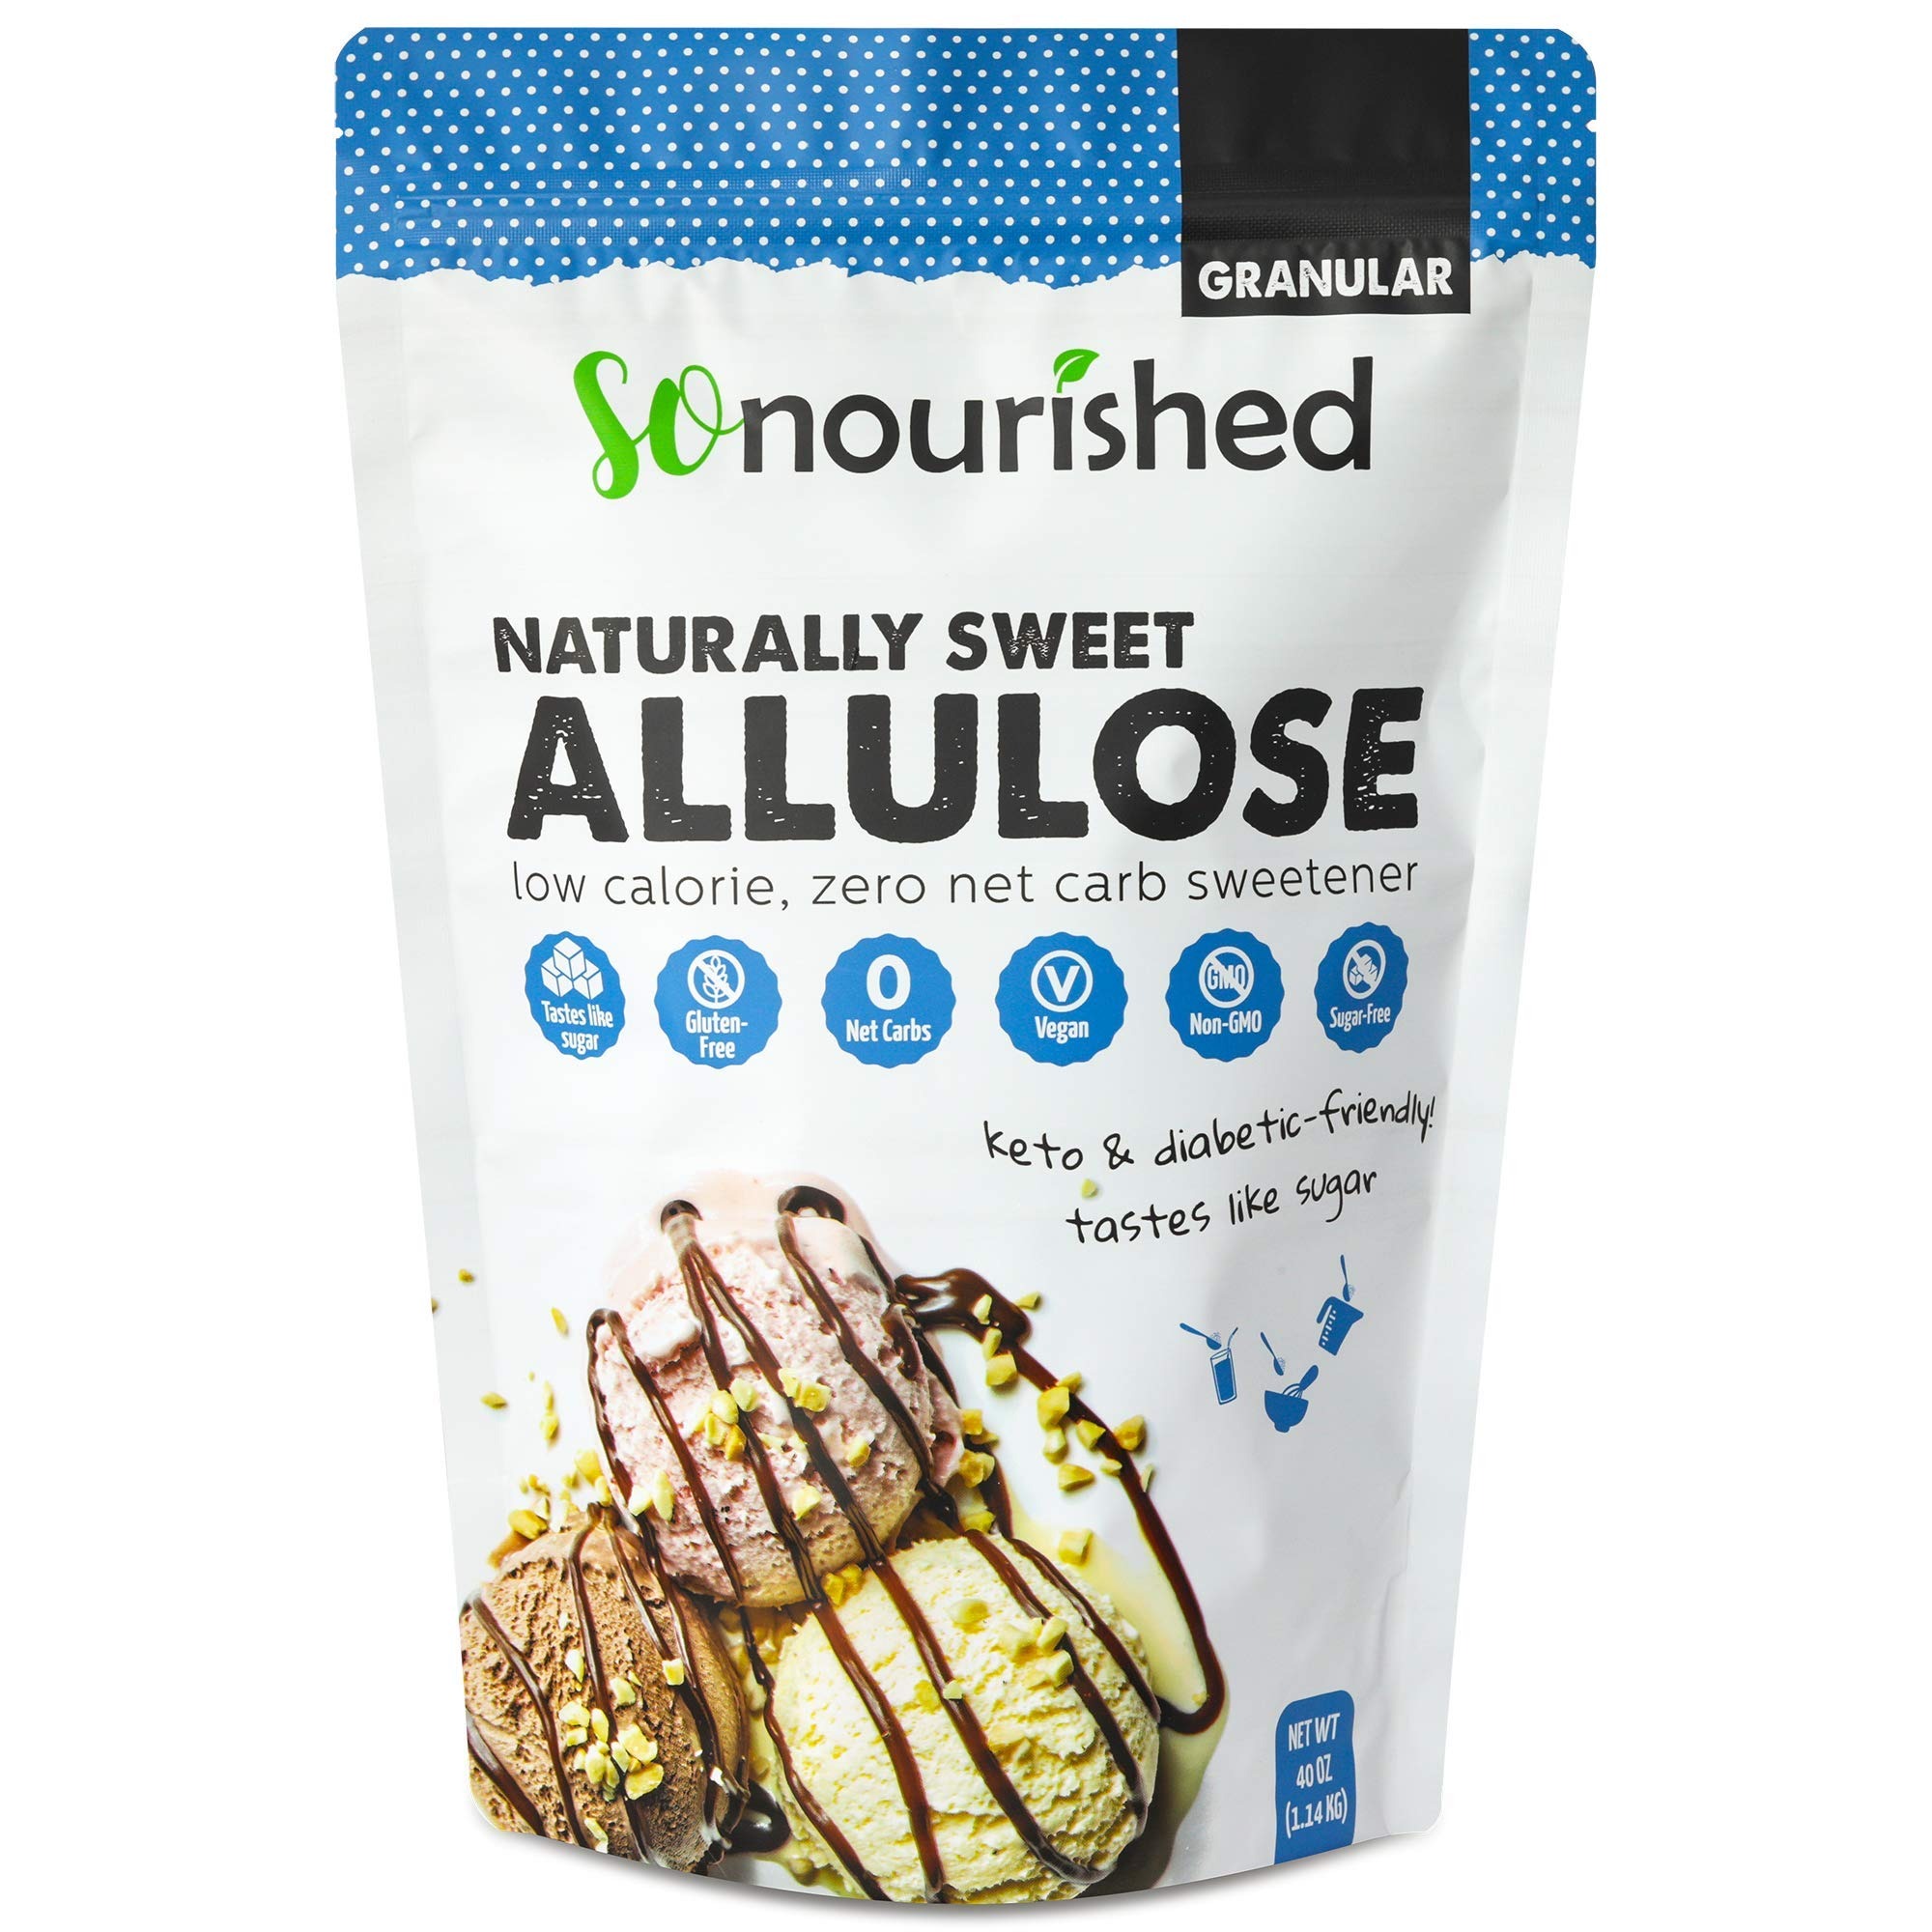
Item Name: Allulose Sweetener Granular - Keto Sugar Substitute - 0 Calorie, 0 Net Carb, Non-GMO (2.5 lb/40 oz)
Bullet Point 1: ZERO CALORIE & ZERO NET CARB - Naturally sweet & tastes and bakes like sugar
Bullet Point 2: NO BITTER AFTERTASTE - This allulose is not only healthier than sugar, it also has almost no aftertaste. In a blind taste test you might mistake it for sugar.
Bullet Point 3: GLUTEN-FREE, VEGAN, NON-GMO & TOOTH-FRIENDLY!
Bullet Point 4: ZERO GLYCEMIC IMPACT - Suitable for Diabetics & Low Carb Dieters
Product Description: What Is Granular Allulose Sweetener? Granular Allulose is a zero-calorie, zero-carb natural sweetener perfect for adding sweetness to your favorite recipes and drinks. As a rare sugar, allulose passes through the body without being metabolized, much like dietary fiber. This makes it a fantastic choice for those managing blood sugar levels, including diabetics, low-carb dieters, and anyone looking for a healthier alternative to sugar. Why Choose Allulose Over Sugar? Granular Allulose has a glycemic index of 0, compared to sugar’s 68, which helps prevent blood sugar spikes and crashes. Unlike sugar, allulose does not feed oral bacteria, making it tooth-friendly by reducing plaque buildup. It is approximately 70% as sweet as sugar, delivering a similar flavor without the bitter or chemical aftertaste that many artificial sweeteners have. Some people may notice a slight cooling sensation, but this is a minor trade-off for a healthier sweetener. A Great Choice for Health-Conscious Lifestyles Granular Allulose is ideal for diabetics aiming to maintain stable blood sugar levels, low-carb dieters looking to enjoy sweetness without added carbs, and those who enjoy baking and cooking sugar-free, paleo, or low-carb recipes. It’s also an excellent option for weight management, as it allows you to cut calories without sacrificing flavor. How to Use Granular Allulose Sweetener Granular Allulose can be used as a sugar substitute in all your favorite recipes. For baking and cooking, use 1 1/3 cups of allulose for every 1 cup of sugar. Add a teaspoon or two to your coffee or tea for a perfectly balanced sweetness. You can also adjust the amount to suit your personal taste preferences. Important Note: In larger quantities, allulose may cause temporary gastrointestinal discomfort, such as bloating or gas. Start with smaller amounts and increase gradually as your body adjusts. With Granular Allulose Sweetener, you can enjoy guilt-free sweetness while making healthier choices for your lifestyle!
Value: 40.0
Unit: Ounce

Price: 28